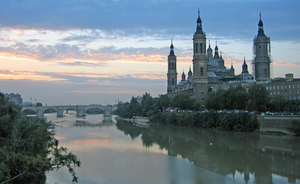
Les lieux emblématiques de la ville espagnole de Saragosse sont la Basilique Notre-Dame del Pilar, que longe le fleuve Èbre, et le pont Puente de Piedra (litt. Pont de Pierre, à l'arrière-plan).
Saragosse est une ville espagnole, capitale de la province du même nom et de l'Aragon.
Il existe 398 villes de l'Union européenne de plus de 100 000 habitants. Les chiffres cités ne concernent que les villes sans les banlieues et ne correspondent pas à la population des agglomérations, aires ou régions urbaines. Les capitales sont en gras. Par ailleurs, il existe 59 aires urbaines de plus de 1 million d'habitants.